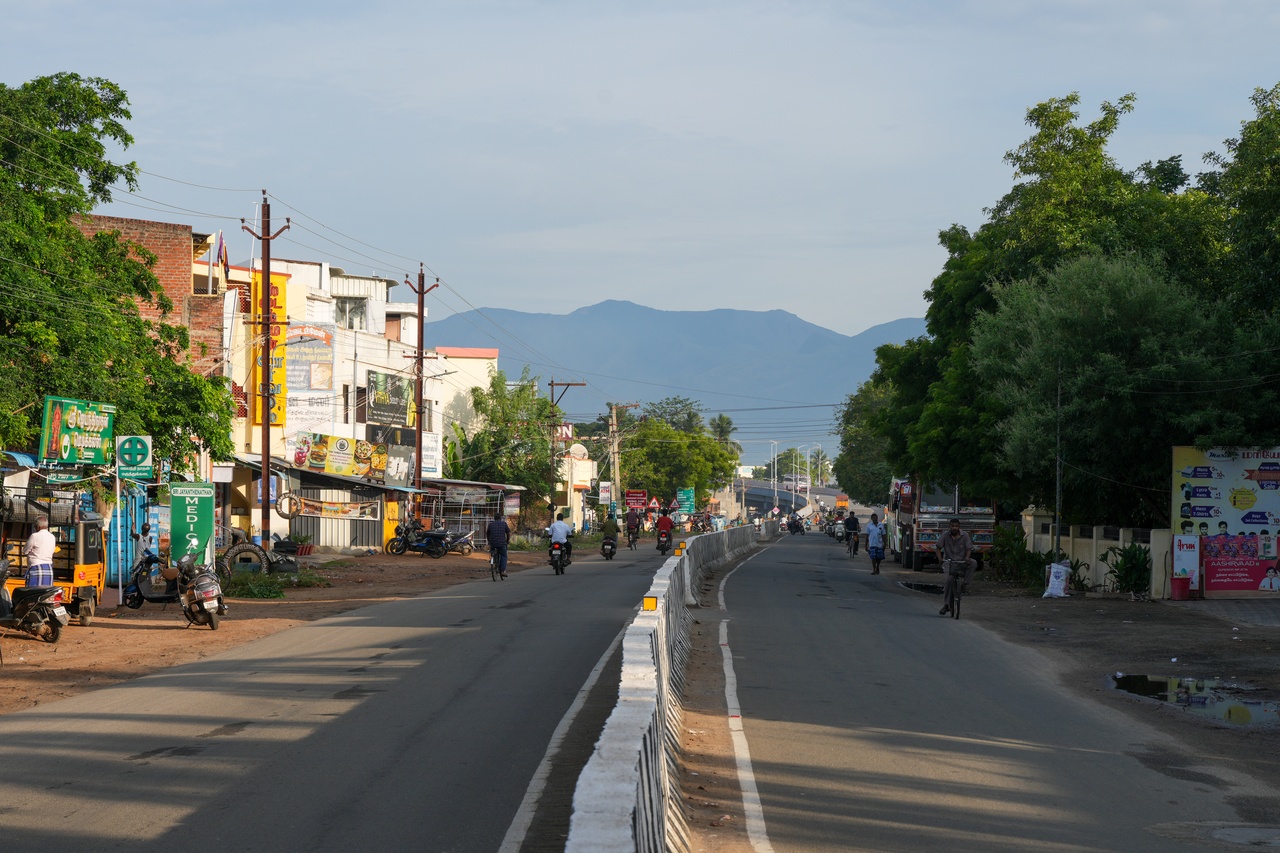
View to NW, PAC Ramasamy Raja Salai (Rajapalayam - Vembakottai Road,  SH-186), PSK Nagar, Rajapalayam, Virudhunagar, Tamil Nadu, India